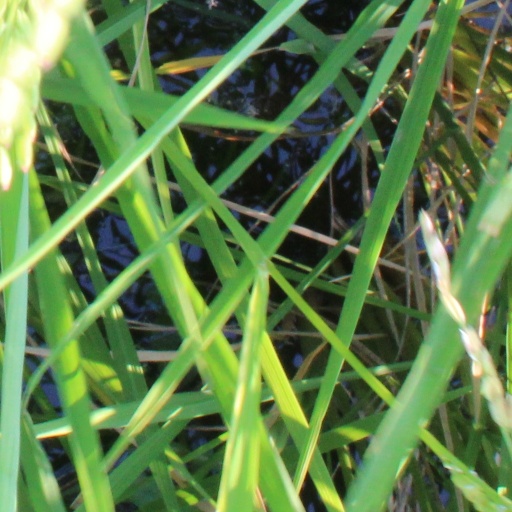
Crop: rice